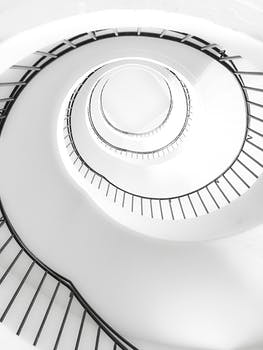
Label: No Watermark